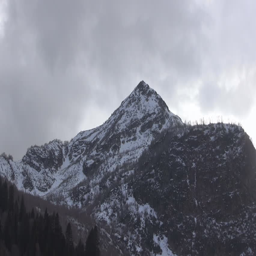
cloudy weather in the mountains in autumn